Corrective maintenance

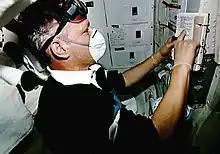
Inflight maintenance checklist procedure before starting waste collection system repair on board the Atlantis shuttle.

Corrective maintenance is a maintenance task performed to identify, isolate, and rectify a fault so that the failed equipment, machine, or system can be restored to an operational condition within the tolerances or limits established for in-service operations.